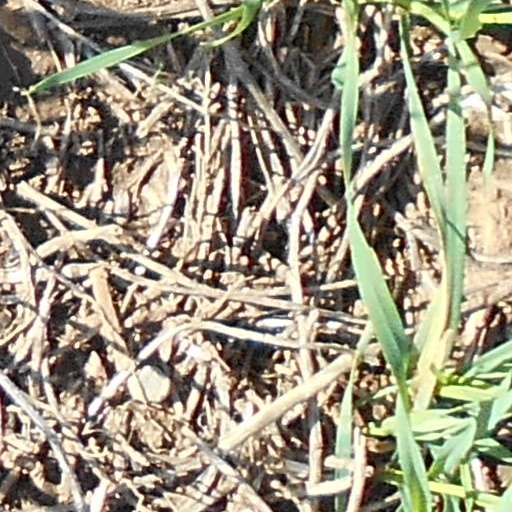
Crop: wheat